New Mexico State Road 313

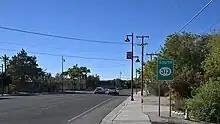
New Mexico State Road 313 in Bernalillo, NM

NM 313 begins at a roundabout intersection with NM 556 in far northern Bernalillo County, within the Sandia Pueblo and just outside the city limits of Albuquerque. The route runs to the northeast from here, along the eastern side of the Rio Grande. It enters Sandoval County, passing through Pueblo of Sandia Village. The route then exits the Sandia Pueblo and enters the city of Bernalillo, where it has a junction with US 550. The route is known in this area as Camino del Pueblo. NM 313 continues to the northeast through Santa Ana Pueblo and into the city of Algodones, where NM 315 provides access to Interstate 25. The route finally ends at the end of state maintenance in San Felipe Pueblo.